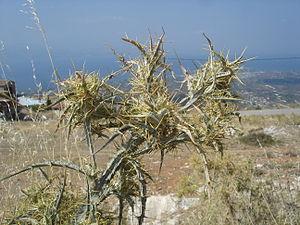
Chardon sur la colline de l'arrière pays de la ville d'Amarinthos sur l'ile d'Eubée (Greece).
L’Eubée est la deuxième des îles grecques après la Crète par la superficie : elle est longue de 180 km pour 4 167 km² et compte 218 032 habitants. Située en mer Égée en face de l’Attique et de la Béotie, elle en est séparée par le détroit de l’Euripe. Avec l’île de Skyros, ainsi qu'une partie continentale, l'île forme le district régional d'Eubée de la périphérie de Grèce-Centrale.